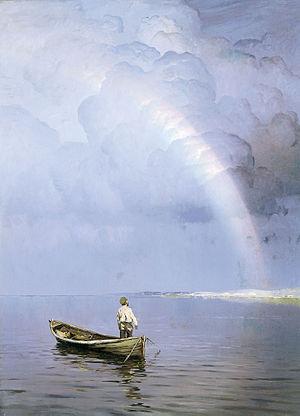
Nikolaï Nikanorovitch Doubovskoï est un peintre de paysages russe.